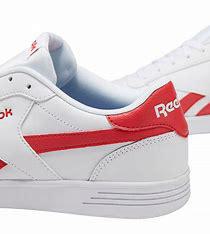
Brand: Reebok
Model: Royal Techque T